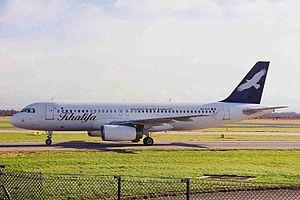
Khalifa Airways, était une compagnie aérienne pour passagers et cargo basée à Alger en Algérie, fondée en juin 1999 par Rafik Khalifa. Elle a cessé son activité en 2003.